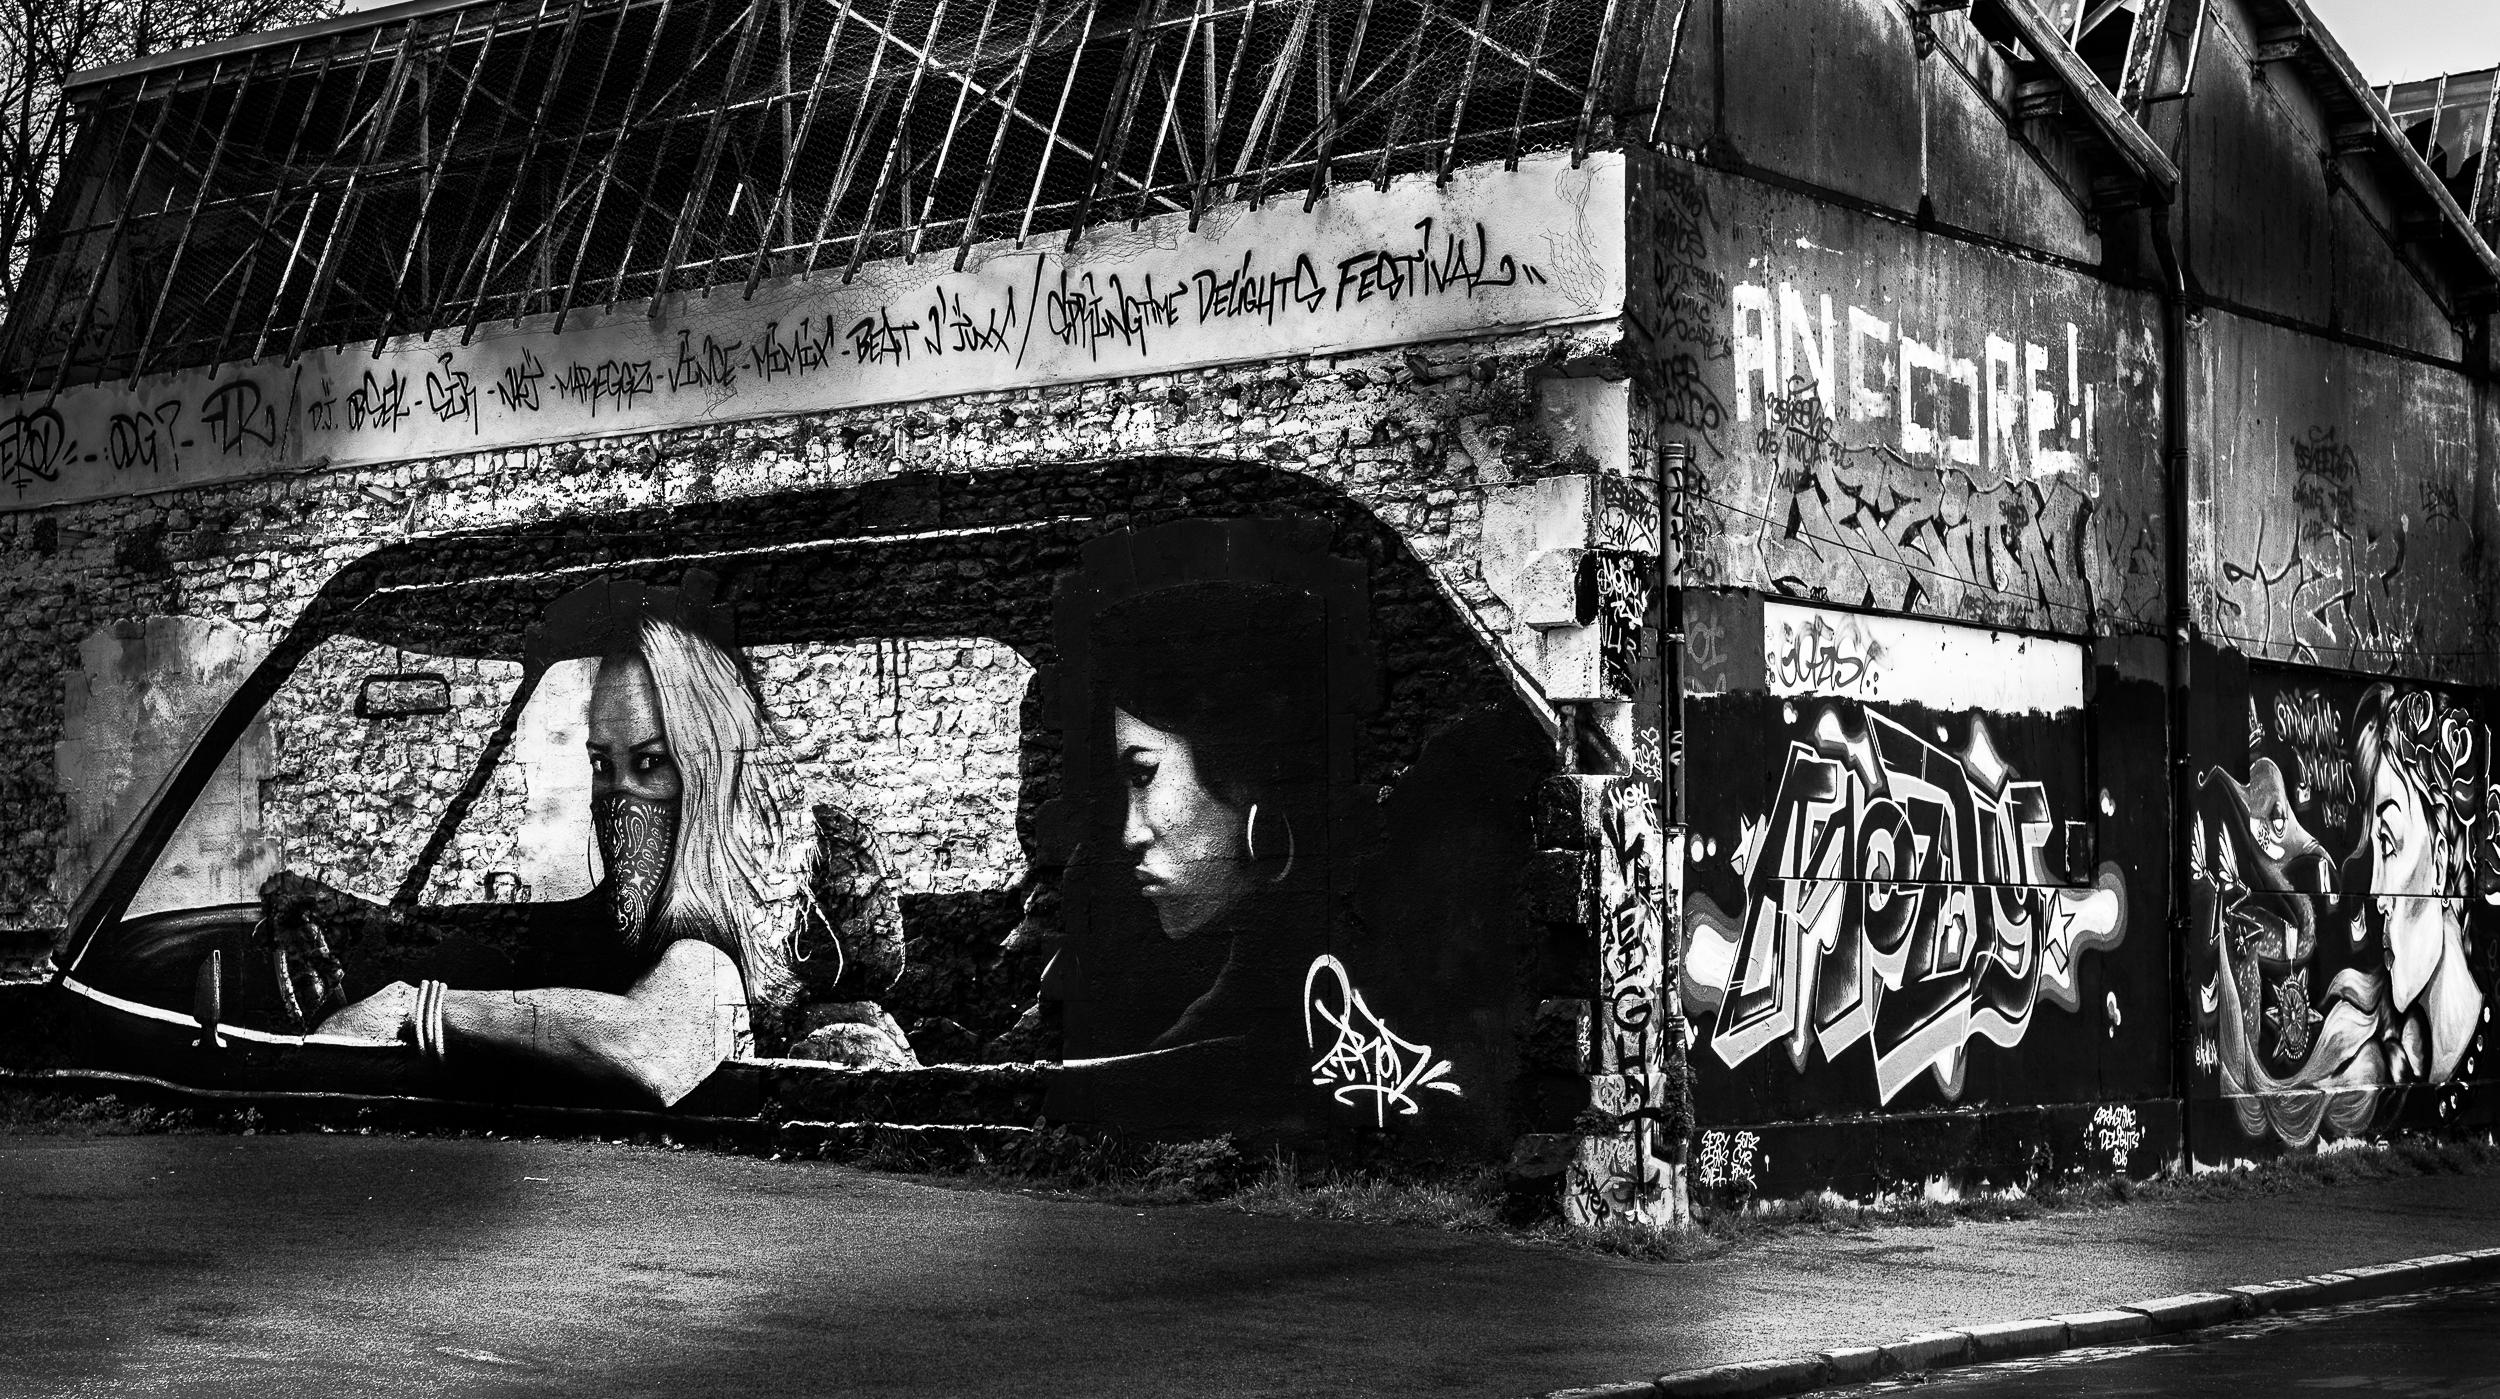
black and white, transport, france, europe, vehicle, nikon, black, monochrome, public transport, bw, locomotive, tag, nikkor, d750, nb, curuyann, monochromemondays, urbanart, urban area, monochrome photography, rolling stock